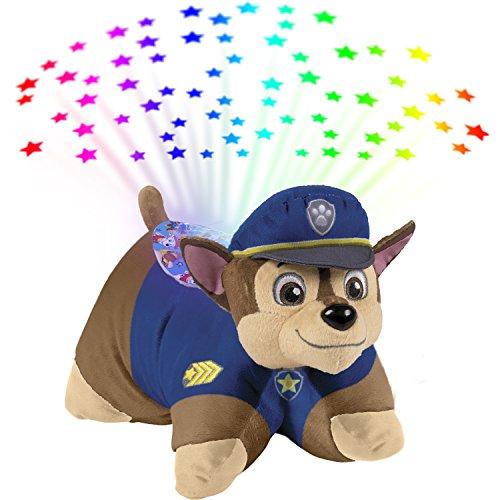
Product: Pillow Pets Nickelodeon Paw Patrol Sleeptime Lites – Chase Plush Night Light
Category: Toys & Games | Stuffed Animals & Plush Toys | Plush Pillows
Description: READY FOR A RUFF RUFF RESCUE: Your favorite German Shepherd from Paw Patrol is now a pillow pet Chase is not only soft and plush, but can also light up the night.
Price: $19.99
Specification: ProductDimensions:11x6.5x5.8inches|ItemWeight:1.04pounds|ShippingWeight:1.04pounds(Viewshippingratesandpolicies)|ASIN:B07C3DP7T4|Itemmodelnumber:02502410H|Manufacturerrecommendedage:3months-8years|Batteries:3AAAbatteriesrequired.